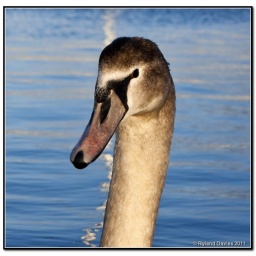
this cygnet was in the new model boat lake in new Brighton